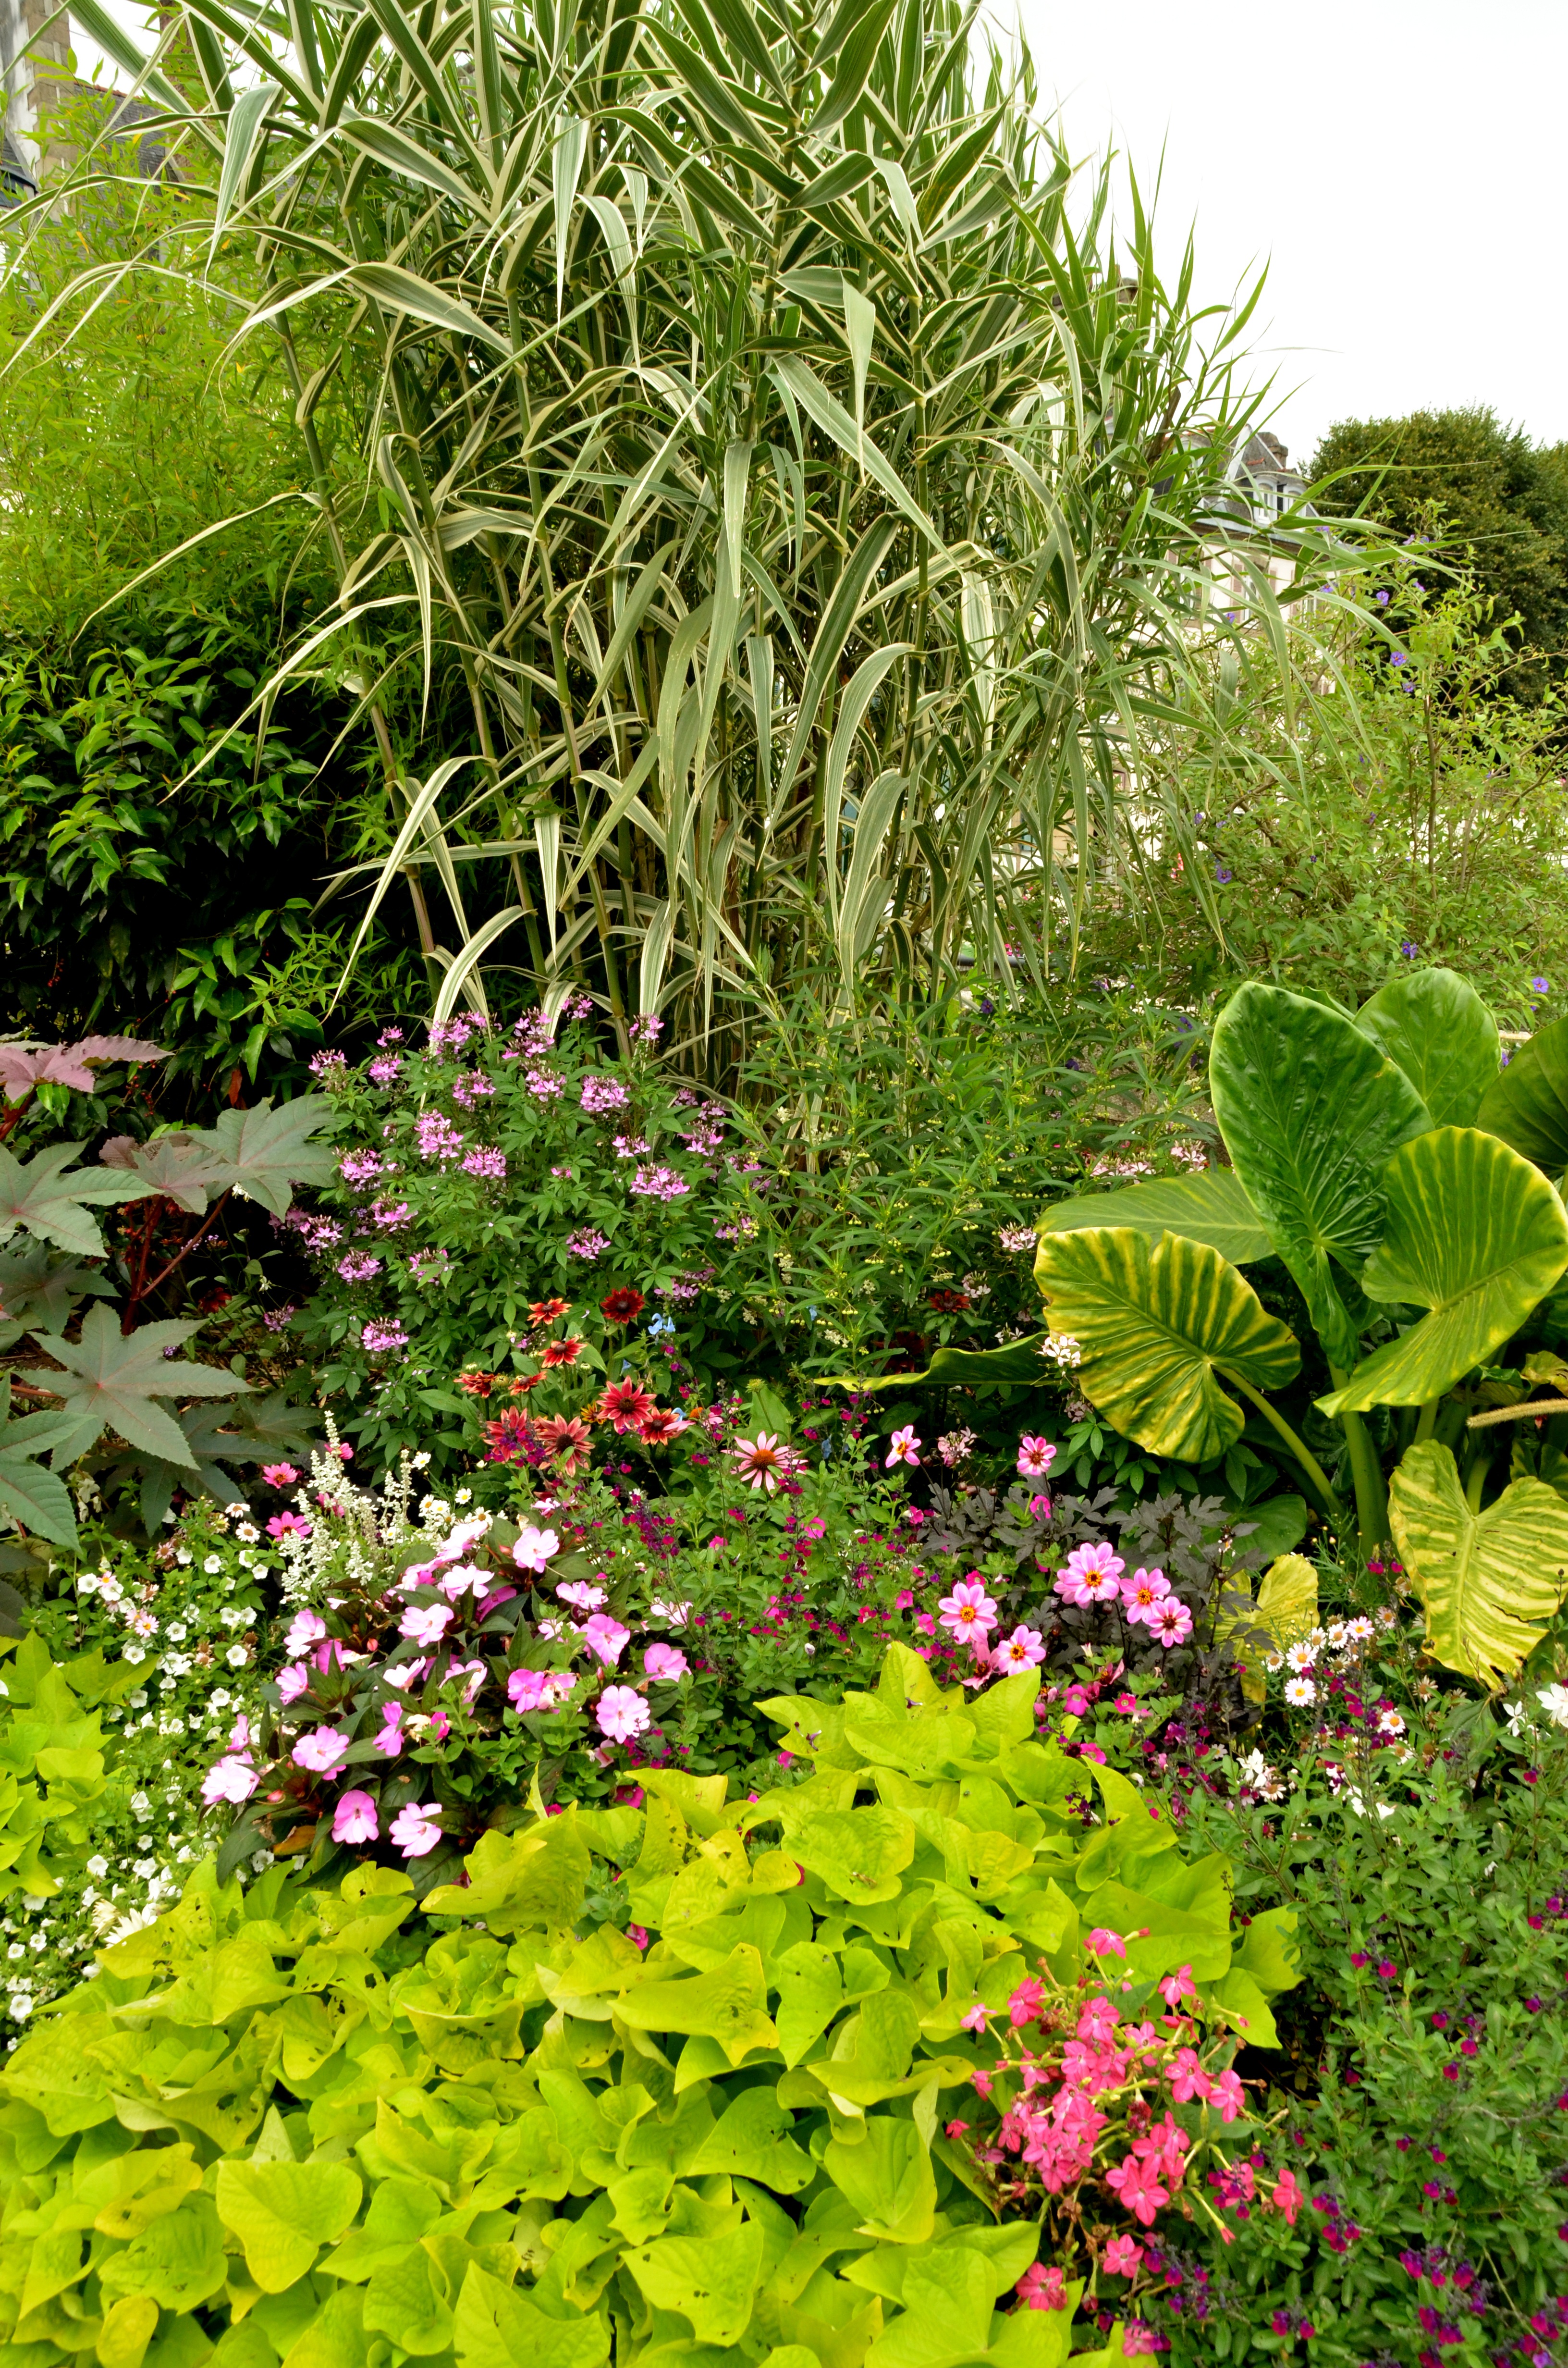
nature, plant, lawn, meadow, flower, bloom, pond, bush, green, herb, color, park, backyard, botany, garden, flora, sheet, vegetation, shrub, yard, flowering plant, annual plant, land plant